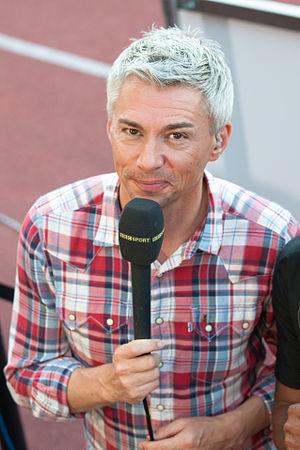
Athletissima 2012 - Jonathan Edwards
Jonathan David Edwards, né le 10 mai 1966 à Londres, est un athlète britannique spécialiste du triple saut. Champion olympique, champion du monde, champion d'Europe et champion du Commonwealth, il a remporté les quatre titres majeurs auxquels peut postuler un athlète du Royaume-Uni. Il détient l'actuel record du monde de la discipline depuis le mondial de Göteborg en 1995, compétition où il devient le premier athlète à dépasser les dix-huit mètres en conditions régulières avant d'améliorer une deuxième fois sa marque avec un saut à 18,29 m, un record du monde qui tient depuis 25 ans et 2 jours. Durant sa carrière, il aura figuré en tête des bilans mondiaux de 1995 à 2002, seul le Cubain Yoelbi Quesada interrompant cette série en 1997. Il est surnommé par certains médias « le Goéland », allusion au livre Jonathan Livingston le goéland.
Les records d'Europe du triple saut sont actuellement détenus par le Britannique Jonathan Edwards qui atteint la marque de 18,29 m le 7 août 1995 à Göteborg, et par l'Ukrainienne Inessa Kravets, créditée de 15,50 m le 10 août 1995, toujours à Göteborg. Ces deux performances constituent les records du monde de la discipline.